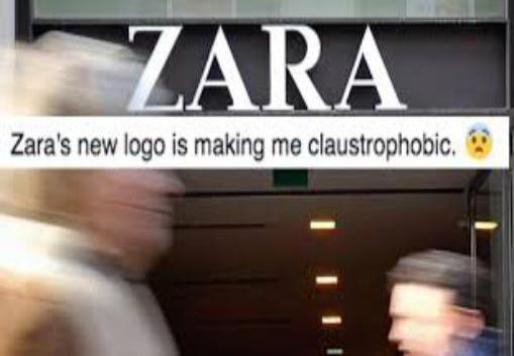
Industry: Clothes